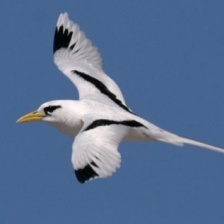
Species: WHITE TAILED TROPIC
Scientific name: PHAETHON LEPTURUS